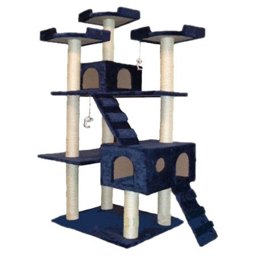
person would my cats be in heaven with this cat tree !